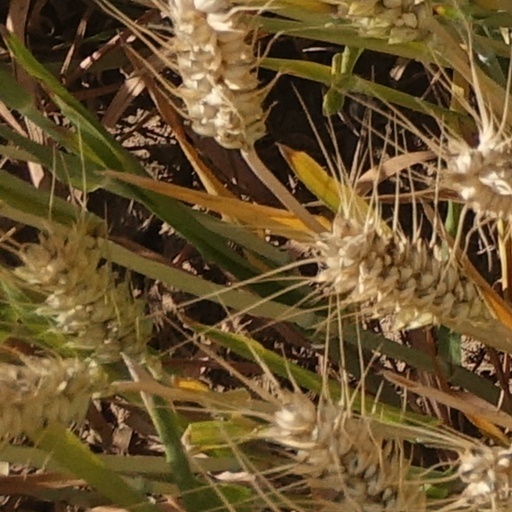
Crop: wheat